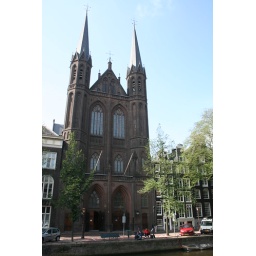
The impressive skinny church towers over the canal houses beside it.